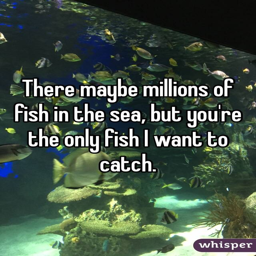
there maybe millions of fish in the sea , but you 're the only fish i want to catch .